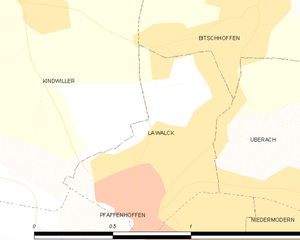
Carte des communes françaises